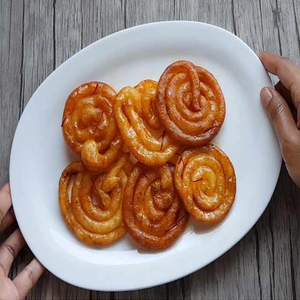
Dish: jalebi